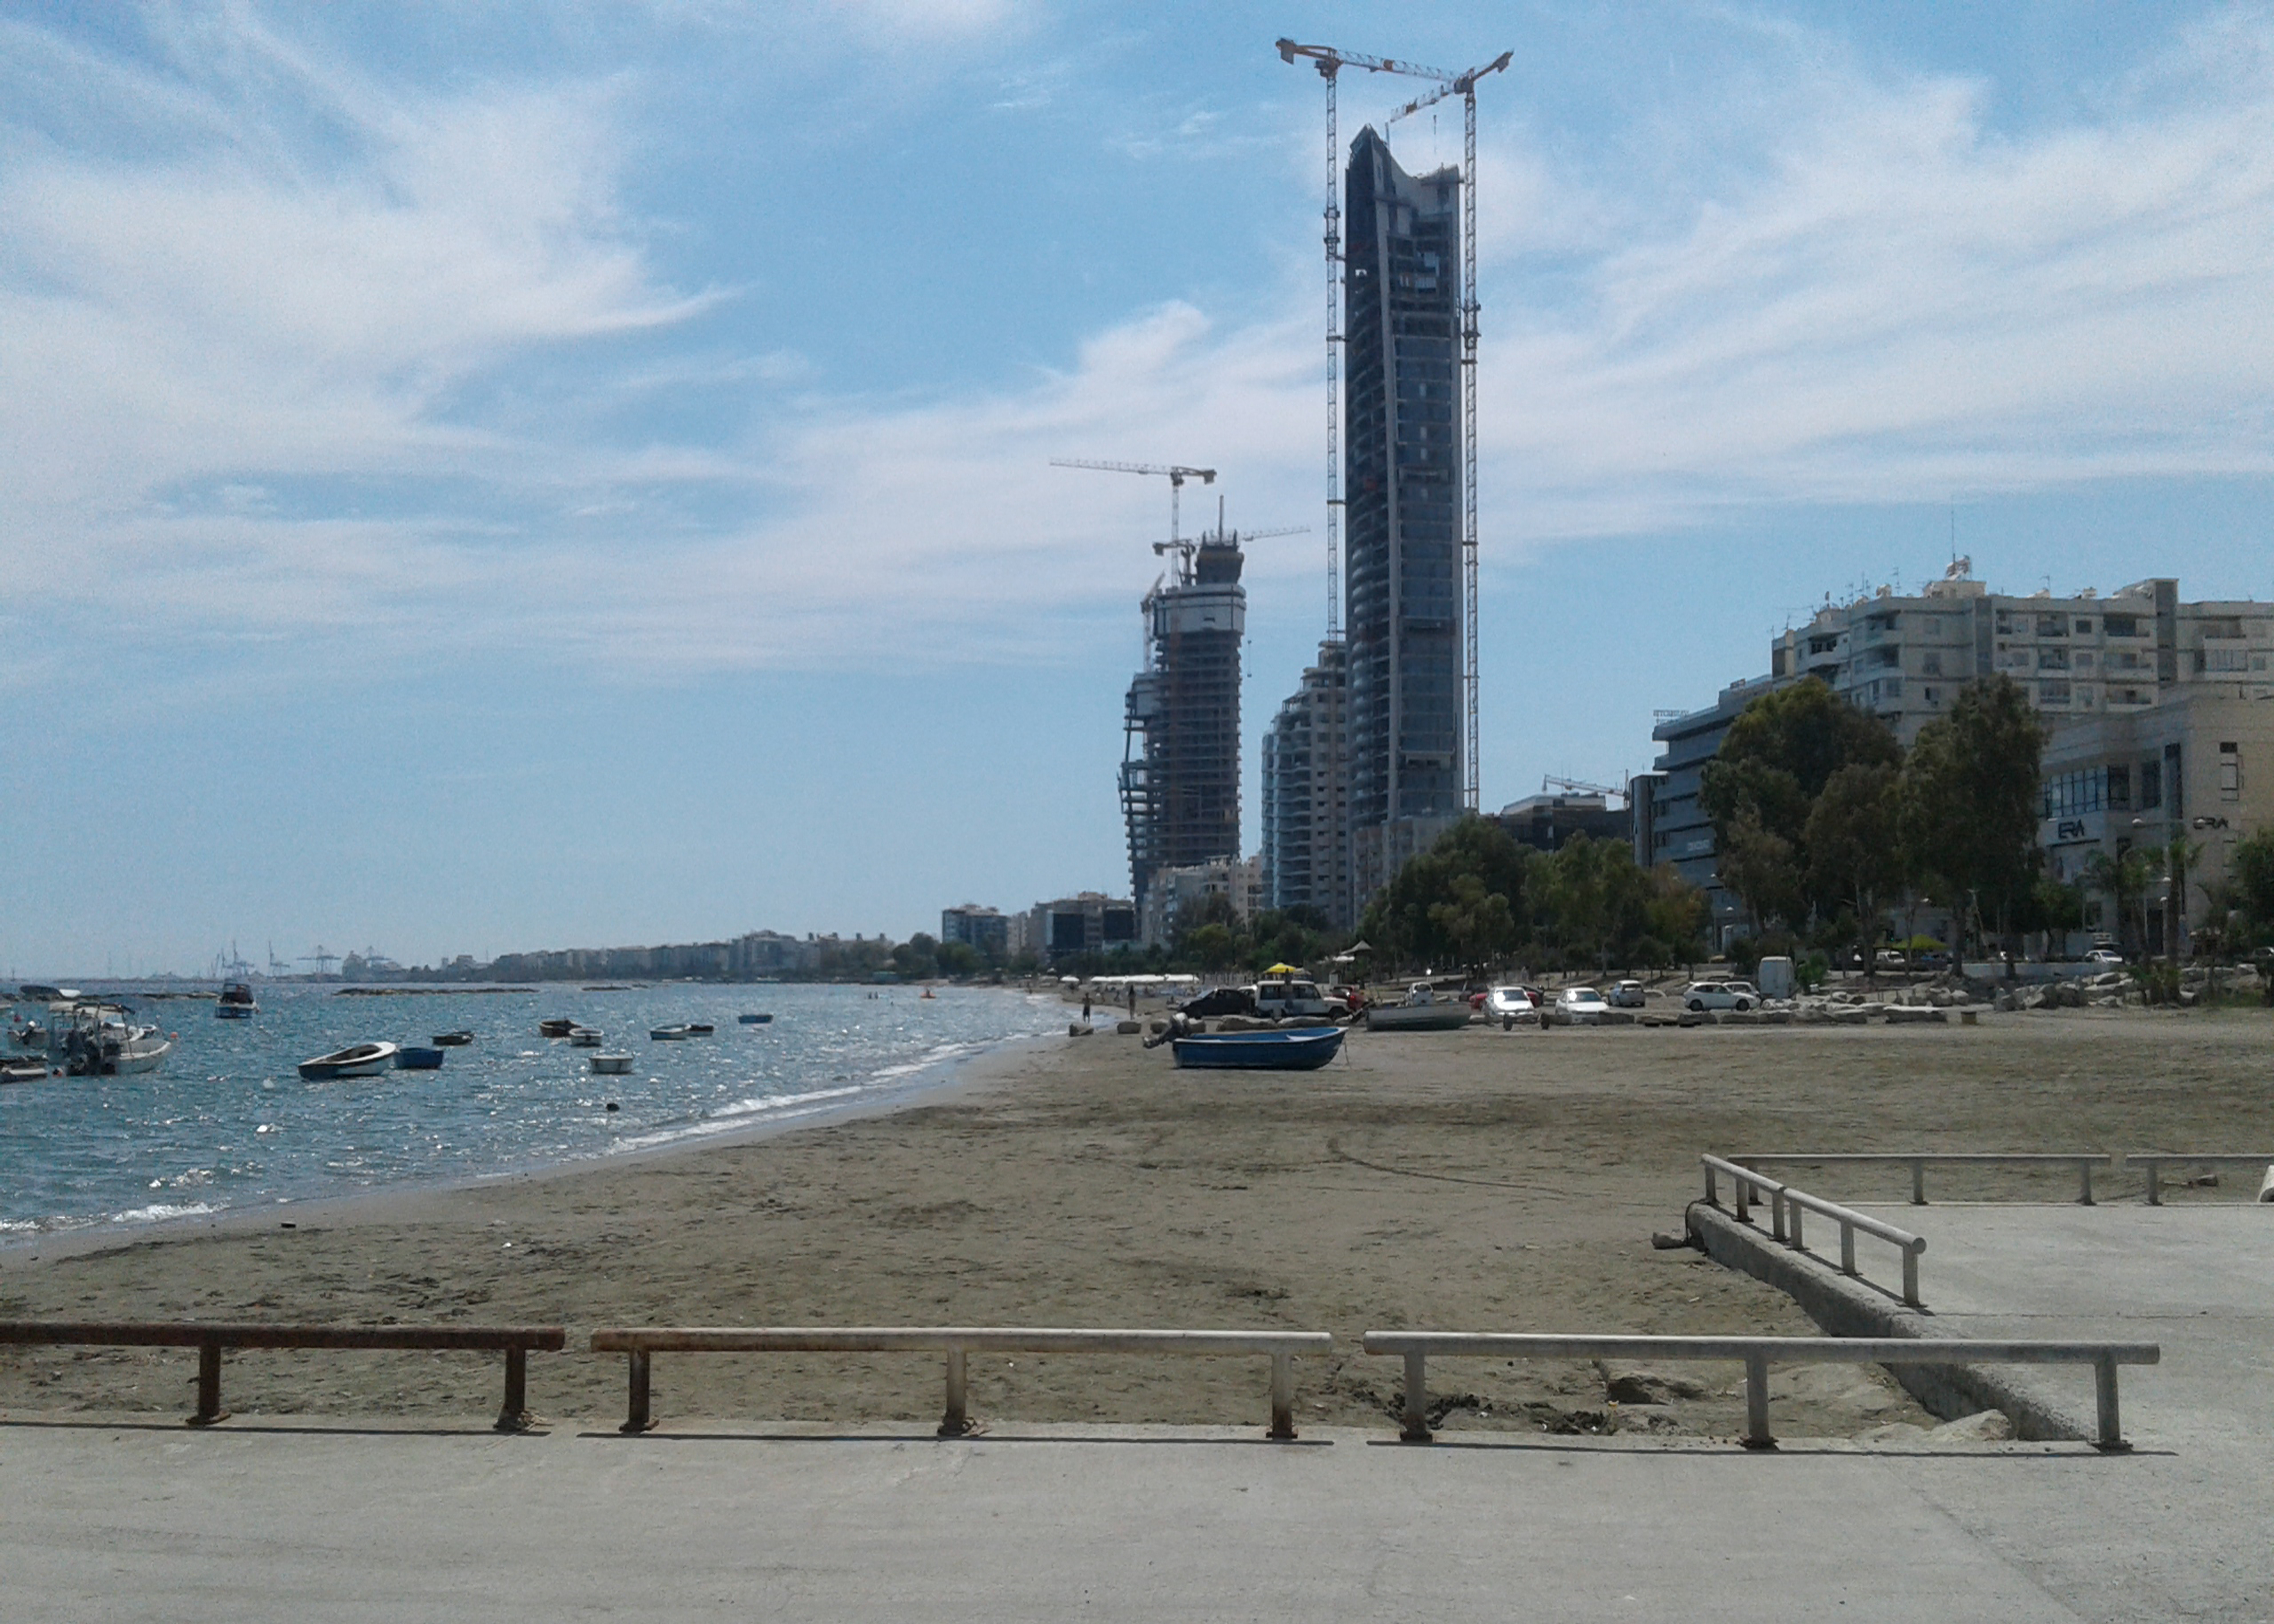
sky, sea, beach, sand, development, water, coast, clouds, summer, boats, ramps, cloud, building, daytime, skyscraper, tower, tower block, tree, plant, condominium, city, watercraft, cityscape, urban design, horizon, lake, boat, mixed use, tourism, downtown, commercial building, skyline, vacation, headquarters, ocean, road, wind wave, car, corporate headquarters, tourist attraction